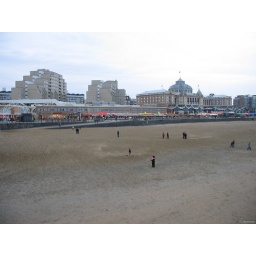
Evening at the beach in front of the casino